SMS Tegetthoff (1878)

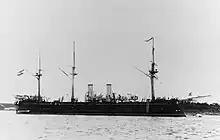
"Tegetthoff" in Pola in the late 1880s

"Tegetthoff" was initially equipped with a main battery of six L/18 breech-loading guns manufactured by Krupp. These guns were mounted in a central battery amidships, and were intended to be used during pursuit and ramming attempts. Each gun had a range of elevation from -5° to +8.25°, and the forward guns could fire directly ahead. The aft guns could be fired directly astern, while the center pair had more limited firing arcs. The ammunition magazine was located directly below the main battery. The ship also carried six L/24 breech-loaders, two L/15 breech-loaders, and four quick-firing (QF) guns. All of these guns were carried in individual pivot mounts on the upper deck, and in the case of the 47 mm guns, in fighting tops on the masts.